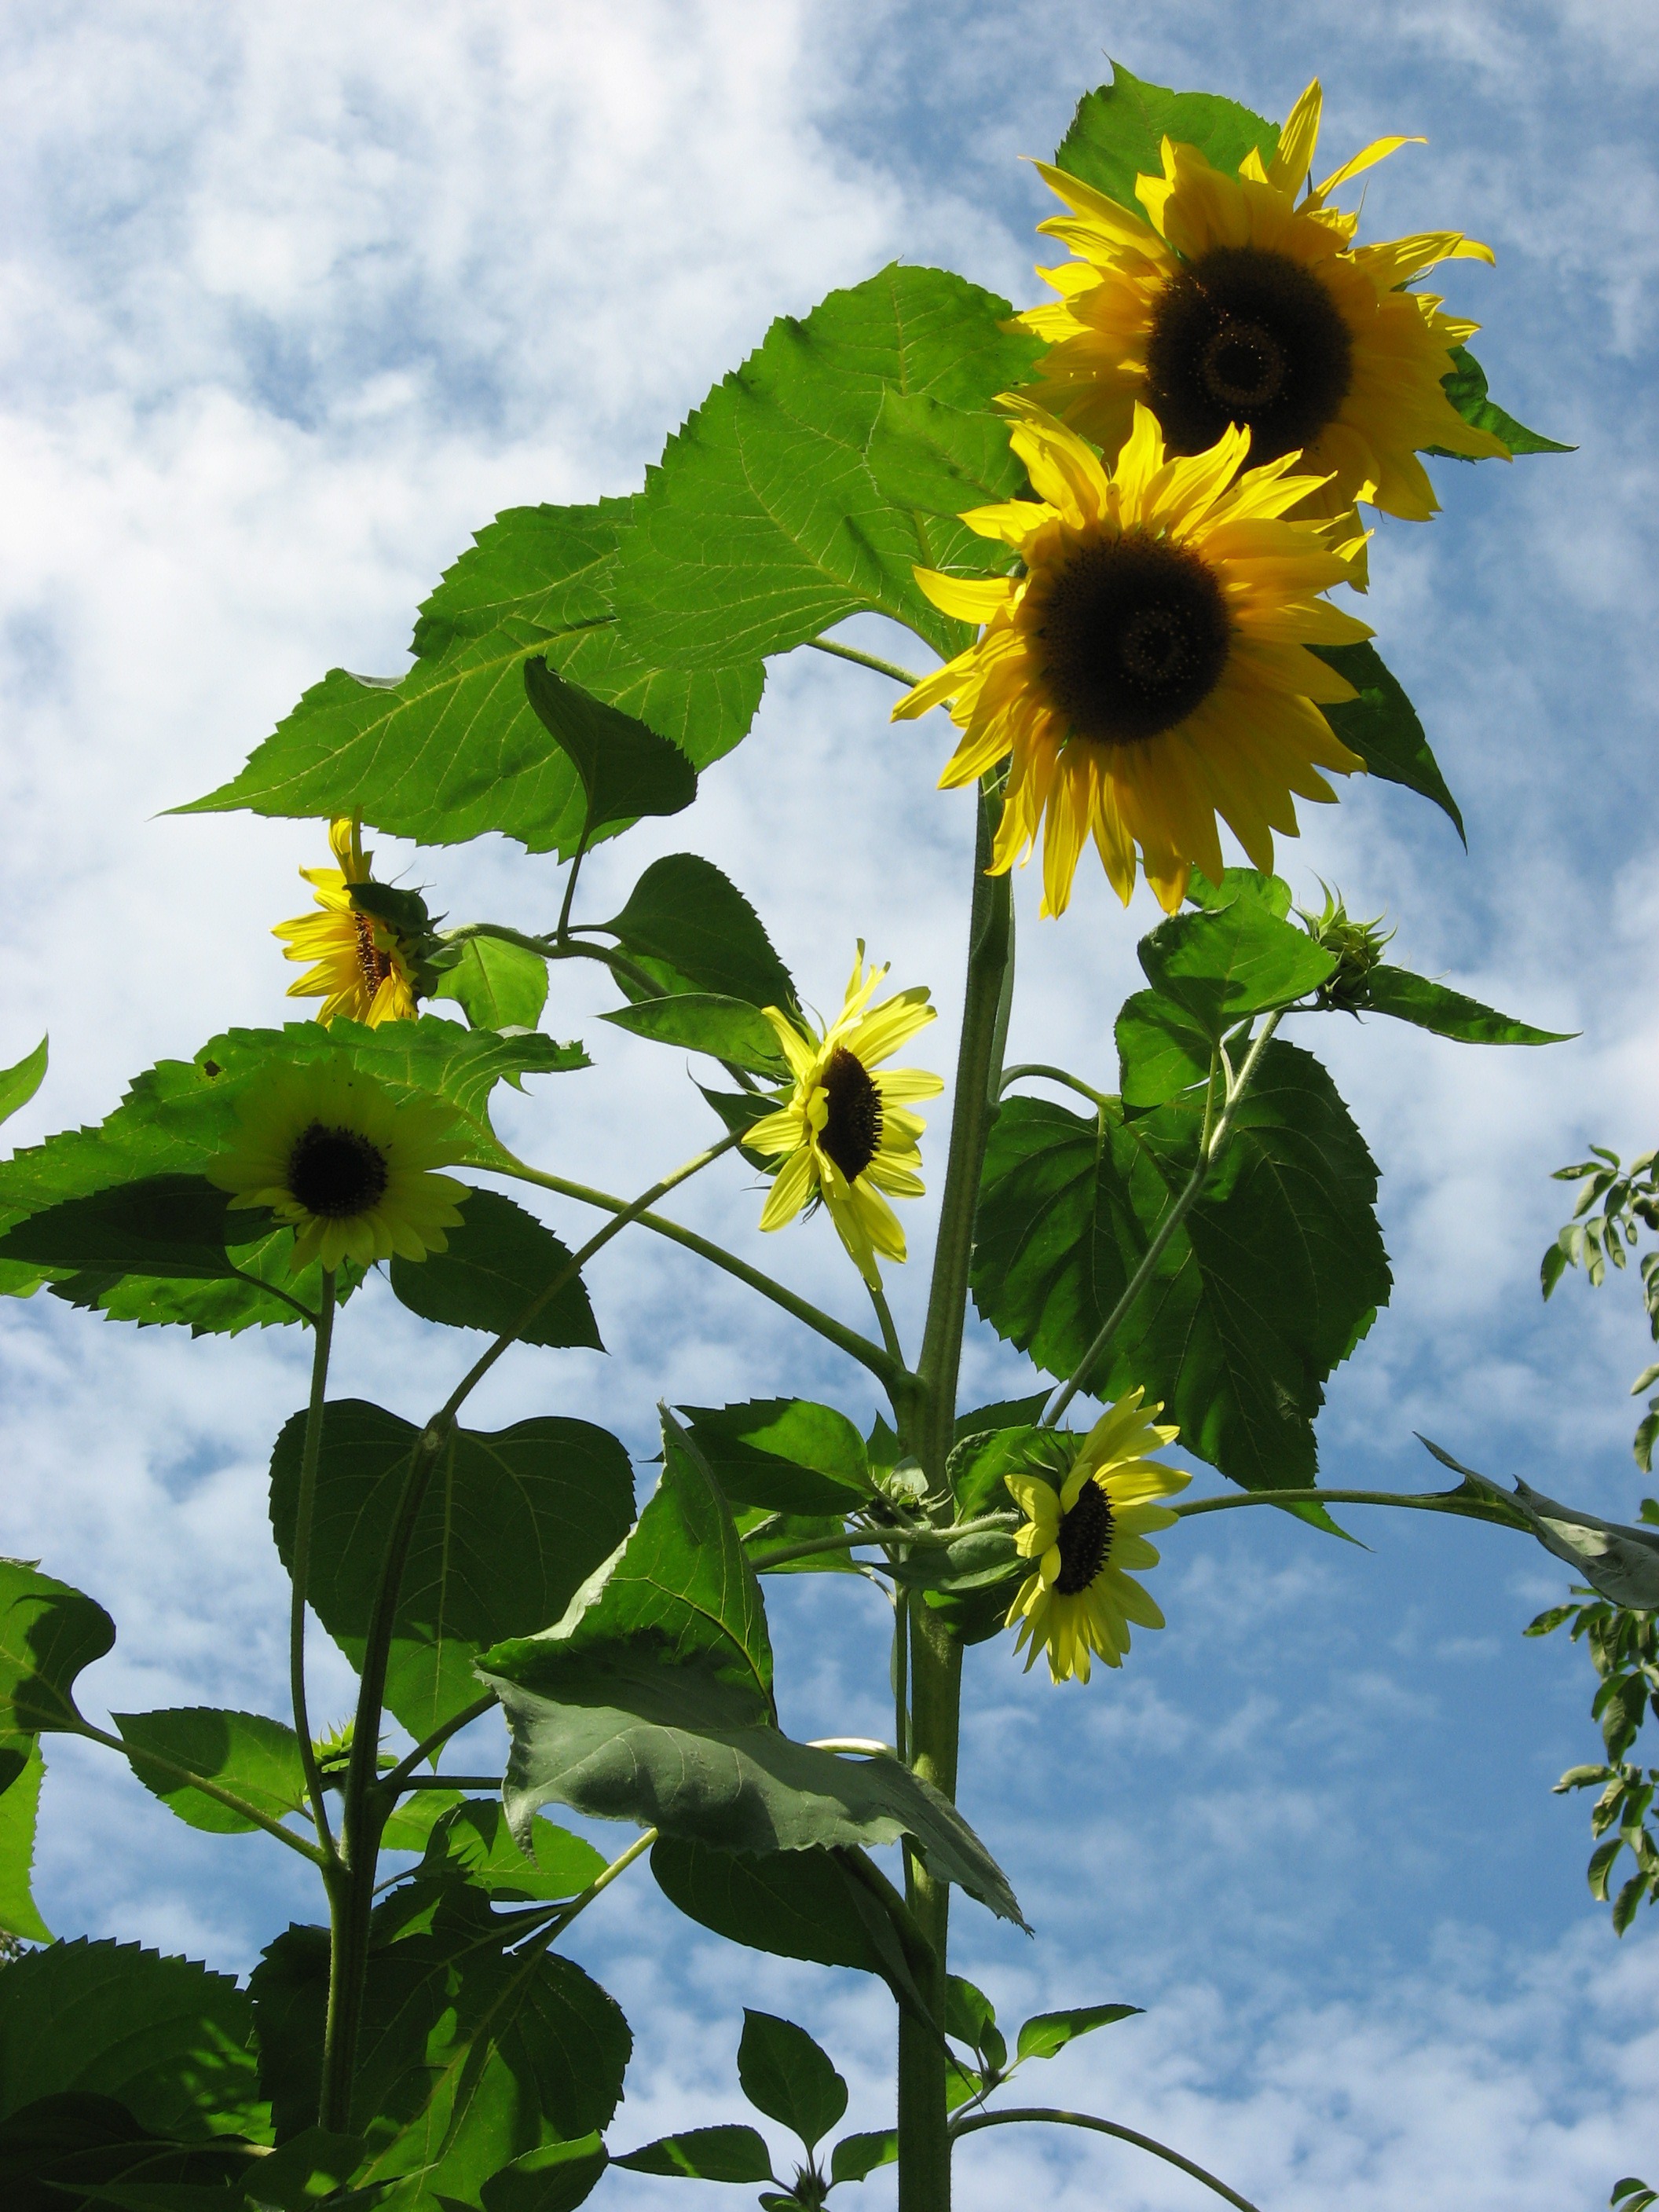
nature, plant, sky, field, meadow, sunlight, flower, green, botany, yellow, garden, flora, sunflower, wildflower, flowers, flowering plant, daisy family, plant stem, land plant